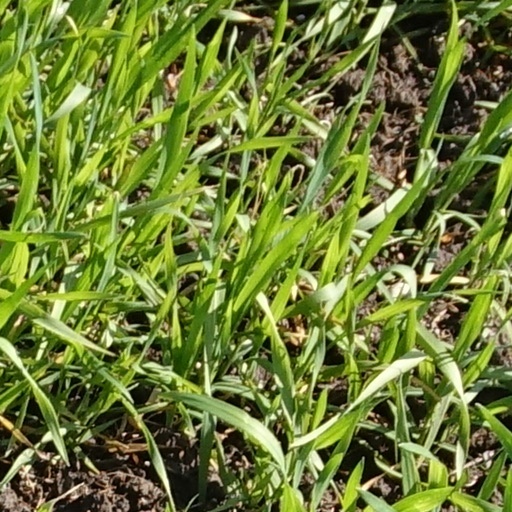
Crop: wheat